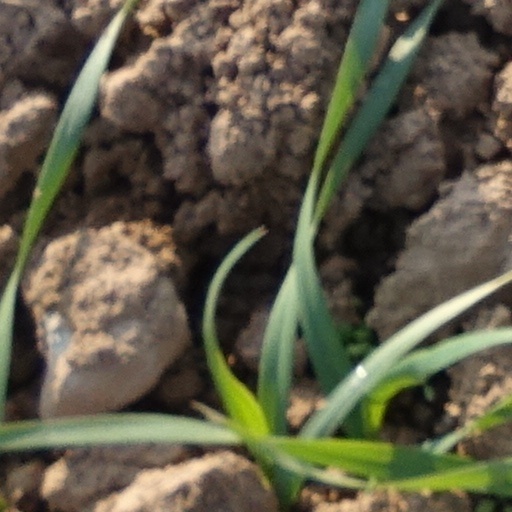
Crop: wheat